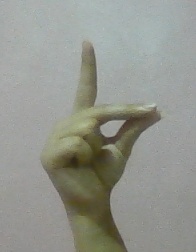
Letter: ta